Robey & Co

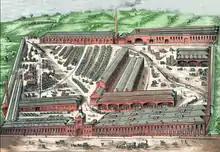
Robey Lincoln Factory 1879

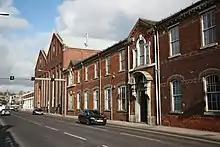
Robeys Globe Works, Canwick Road Lincoln

Robeys were pioneers in developing road steamers. In 1862 an illustration was included in illustrated catalogue of the Industrial Department of the International Exhibition of 1862 of Robeys' "Patent Highway Locomotive". No information is given about its specifications. Later Robey steam road vehicles were based on the designs of Robert William Thomson, using his patented rubber tyre, and were driven by a vertical boiler. Thompson's steamers were intended for drawing passenger vehicles or for heavy haulage on roads. The first of these was the ‘‘Advance’’, commissioned by the Woolwich Arsenal in 1870 and trials were carried out in December 1870. For the first test a covered wagon and an omnibus were attached to the steamer at Robey's works in Canwick Road, and, "with a load of 45 passengers, proceeded at a smart pace — not less than six miles an hour" —over the iron bridge over the Witham, and up Lindum Hill, a gradient of one in nine achieving a speed of between four and five miles. The 'Advance' then turned on the hill-top with its train in a circle and "the run down the hill, which is a full half- mile, was made at times at a great speed, the crowd of sight-seers all running to keep up with it."